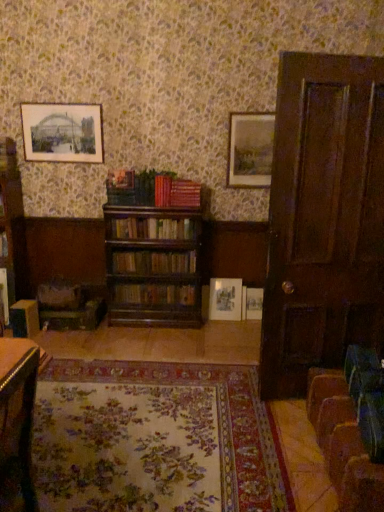
Question: From a real-world perspective, find some spots in the free space above wooden swivel chair at lower left, the first swivel chair viewed from the top. Your answer should be formatted as a list of tuples, i.e. [(x1, y1)], where each tuple contains the x and y coordinates of a point satisfying the conditions above. The coordinates should be between 0 and 1, indicating the normalized pixel locations of the points in the image.
Answer: [(0.203, 0.598)]